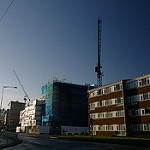
Scene: Outdoor